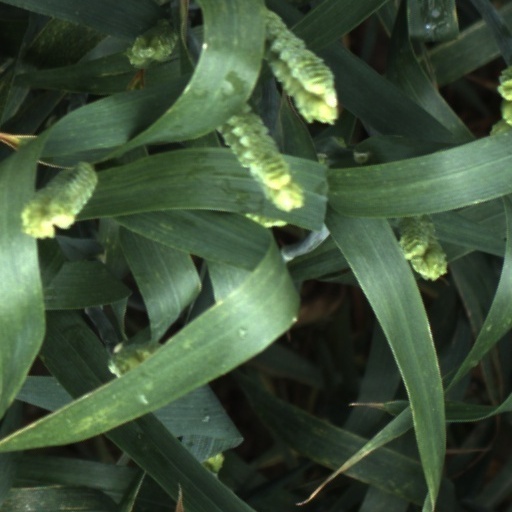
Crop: wheat